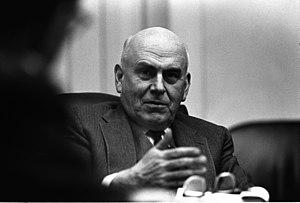
John J. McCloy, né le 31 mars 1895 à Philadelphie en Pennsylvanie, mort le 11 mars 1989 à Stamford dans le Connecticut, est un juriste et banquier américain. Il devint plus tard un éminent conseiller auprès des présidents des États-Unis, connu pour son opposition aux bombardements atomiques d'Hiroshima et Nagasaki pendant la Seconde Guerre mondiale. Il est au centre de nombreuses polémiques pour ses liens avec les majors du pétrole et l’influence qu’il a pu exercer sur l’administration américaine.